Roger Hendrix

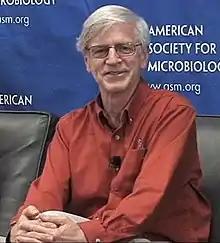
Hendrix at the 2011 American Society for Microbiology General Meeting in New Orleans.

Roger W. Hendrix (July 7, 1943 – August 15, 2017) was an American biologist, focusing in bacteriophage biology, and a Distinguished Professor at University of Pittsburgh. He studied biology at the California Institute of Technology and went on to obtain his Ph.D. from Harvard University under the supervision of James Watson, the co-discoverer of the structure of DNA. In 2009, he received the NAS Award for Scientific Reviewing.